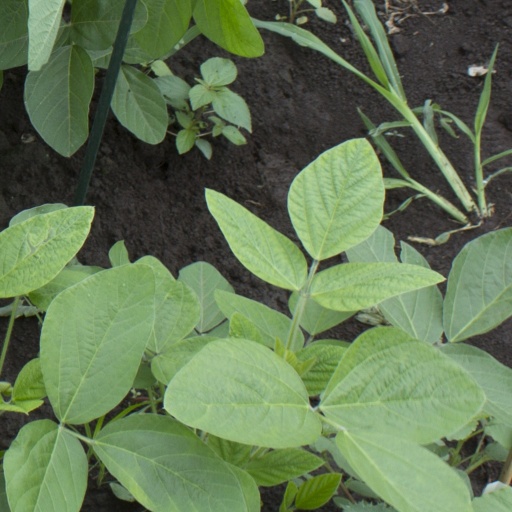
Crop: soybean